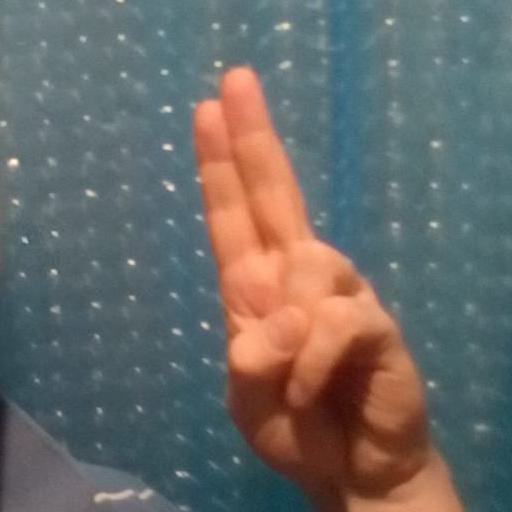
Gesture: two_up